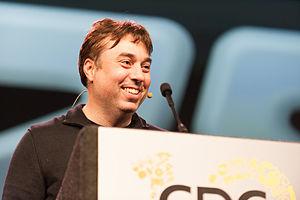
Chris Roberts, de son vrai nom Christopher Roberts, né le 27 mai 1968 à Redwood City, est un réalisateur, producteur de cinéma et développeur de jeux vidéo américain.